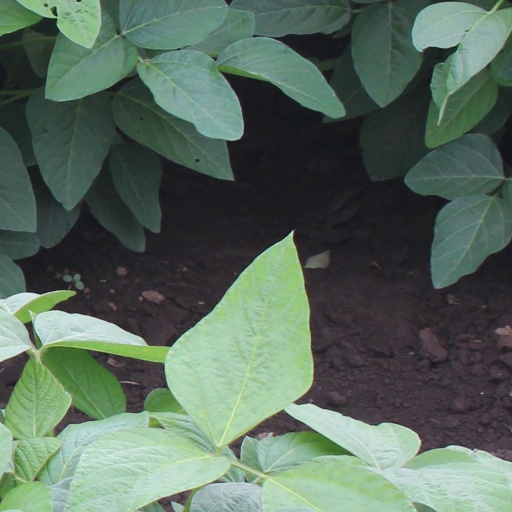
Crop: soybean